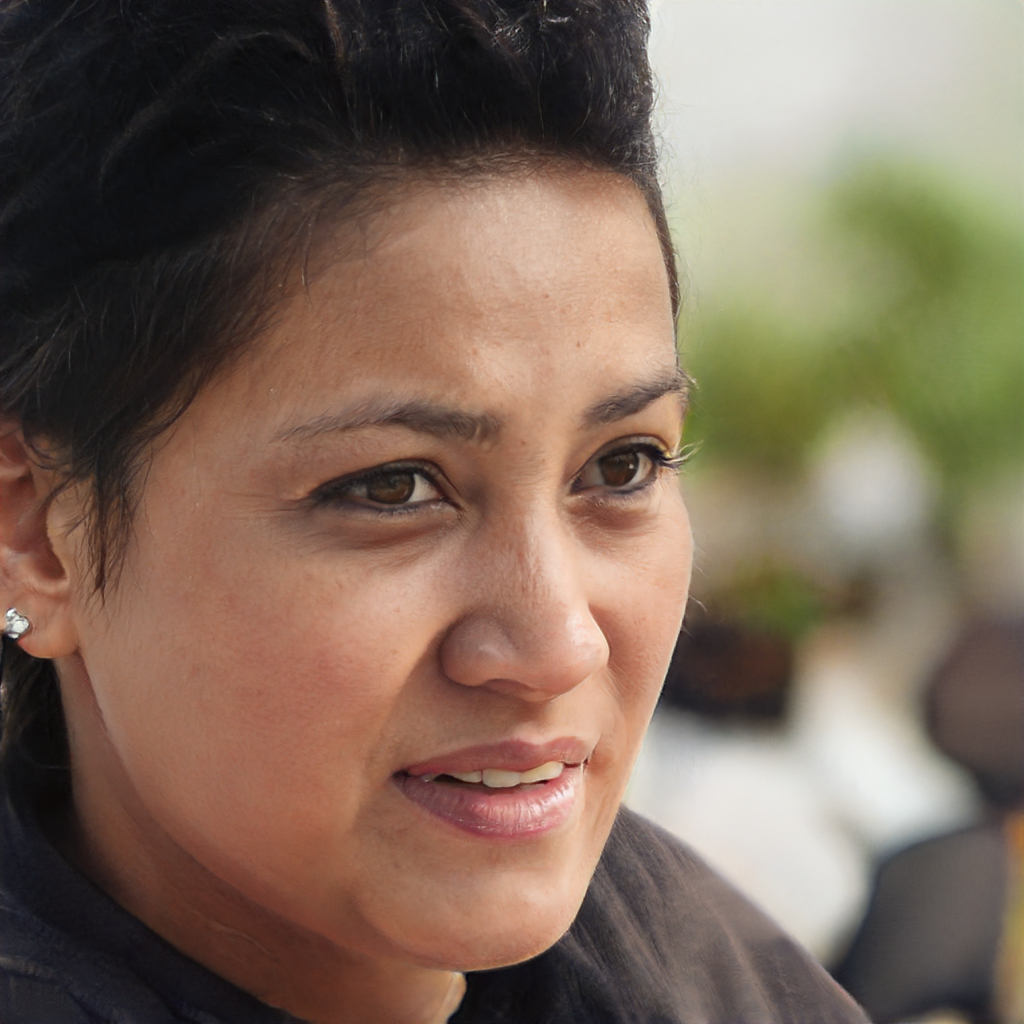
Gender: Female